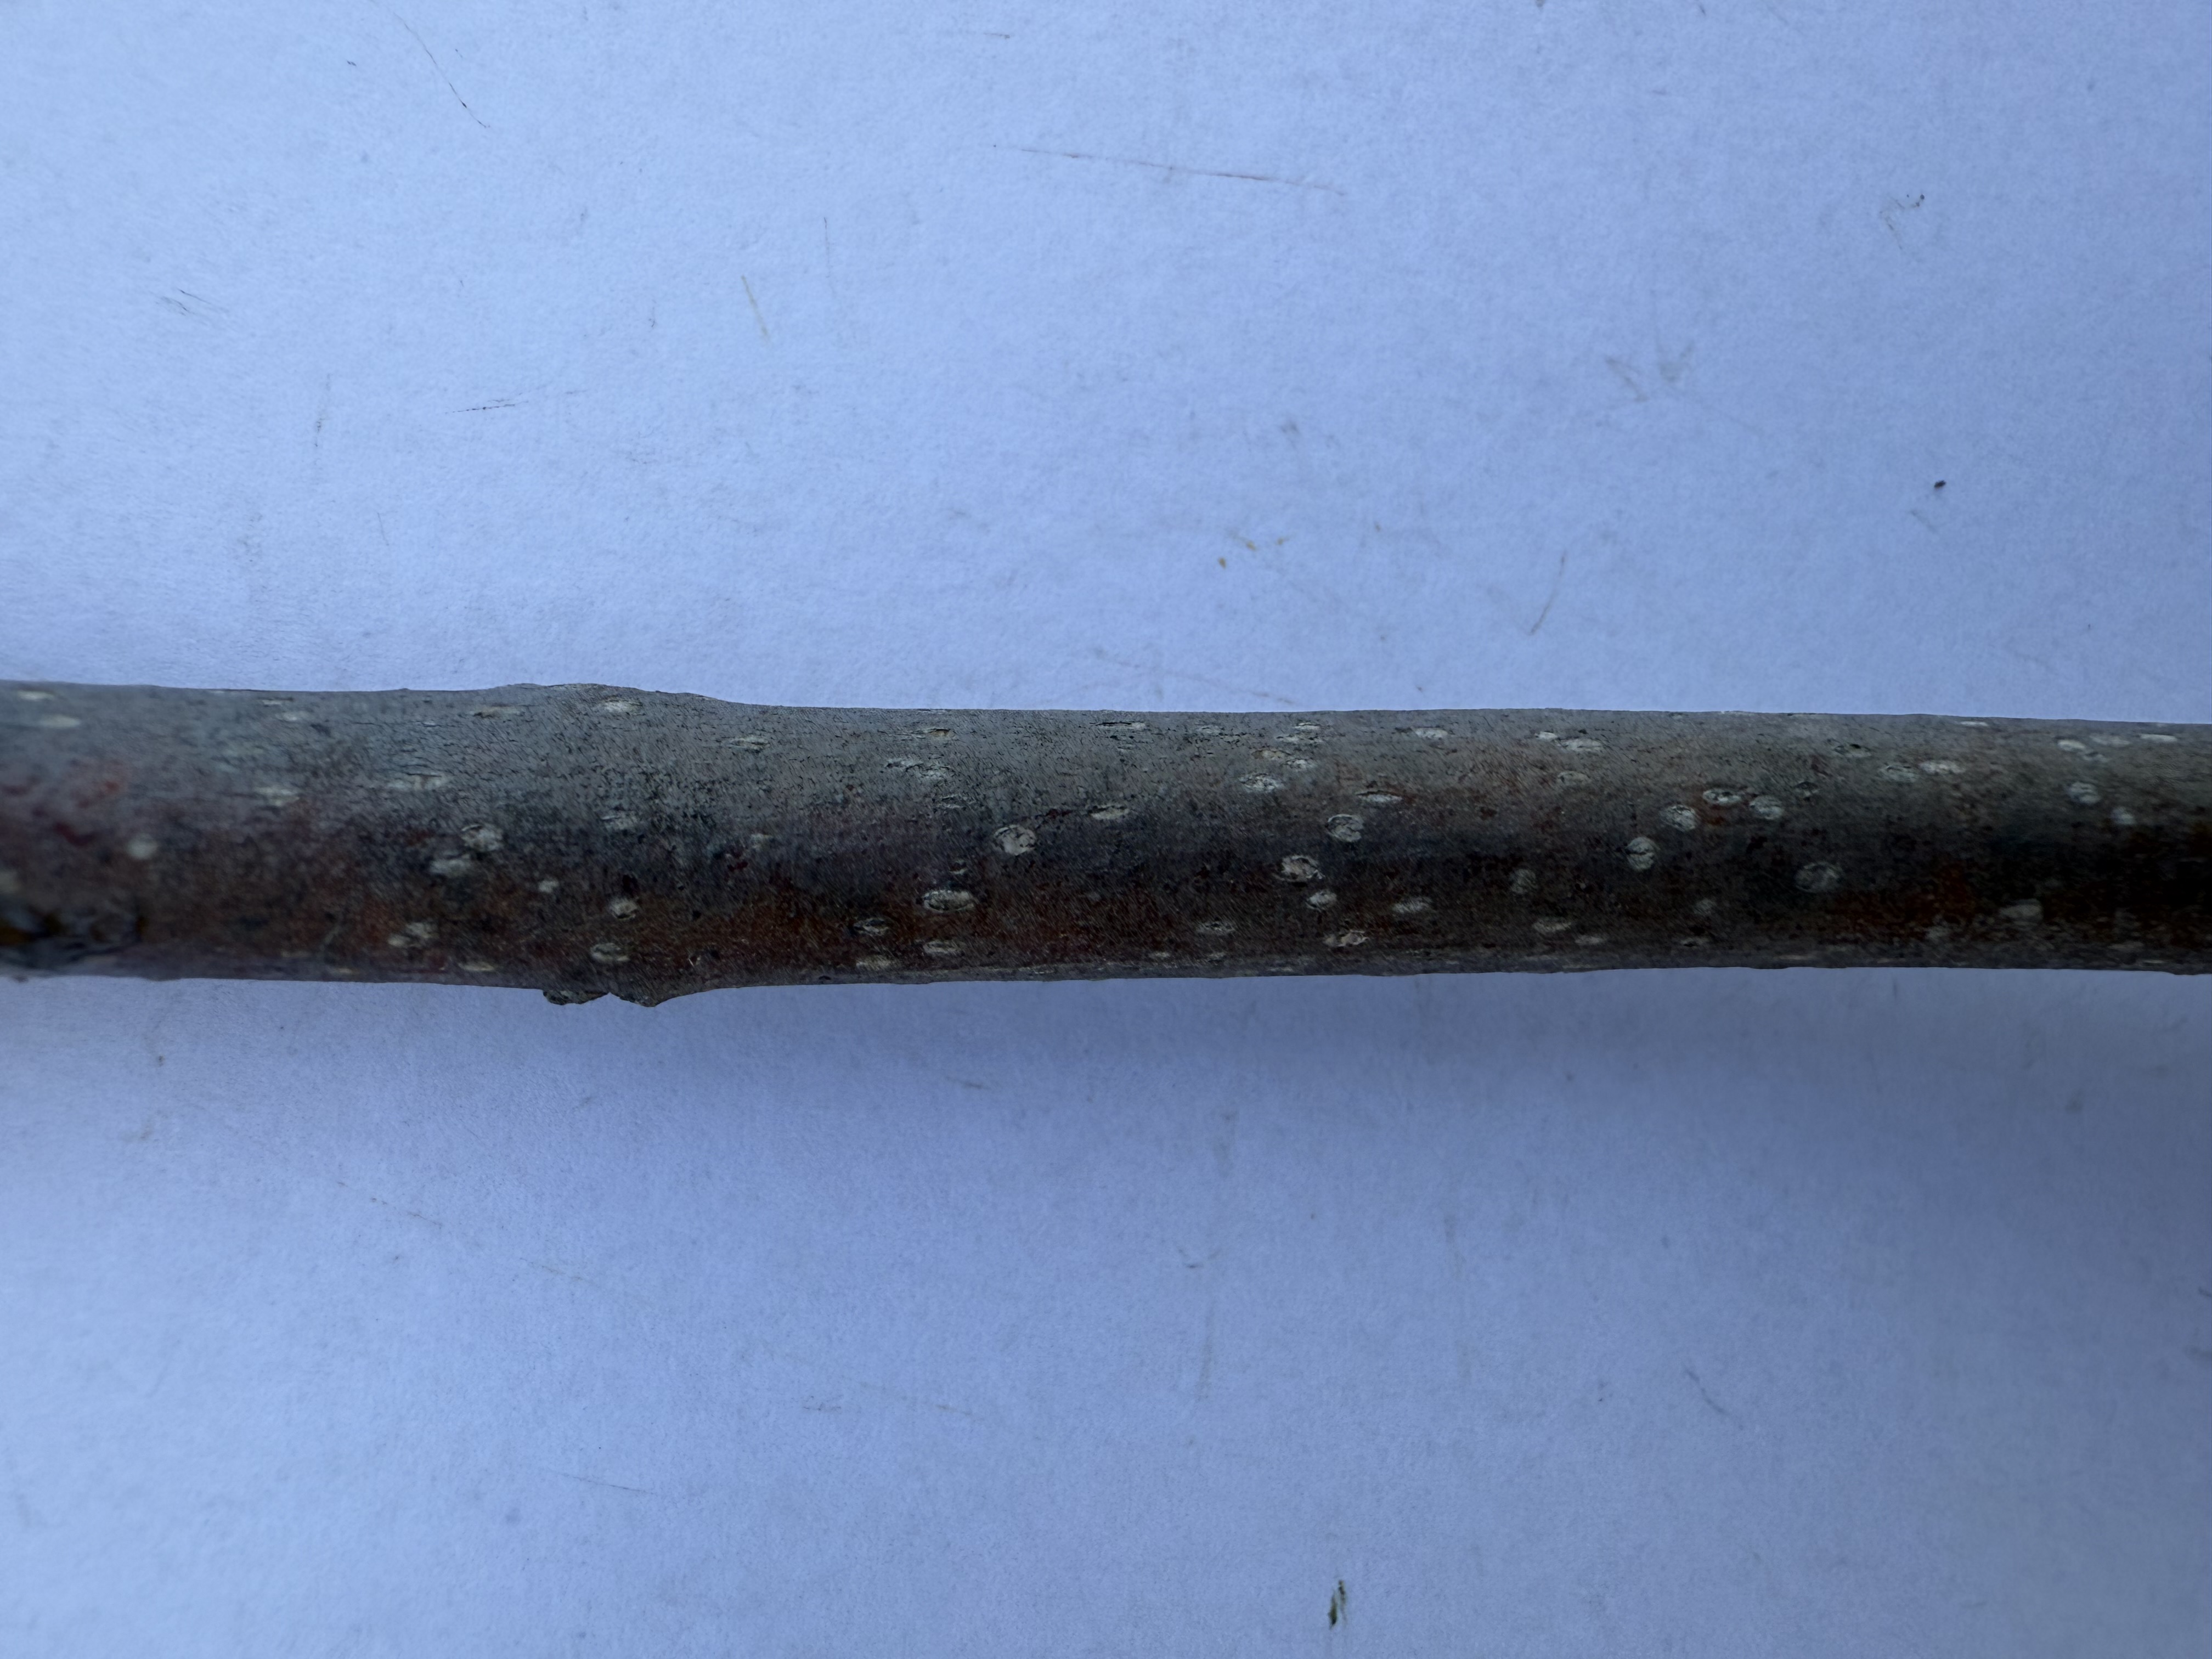
Variety: Hachiya Persimmon